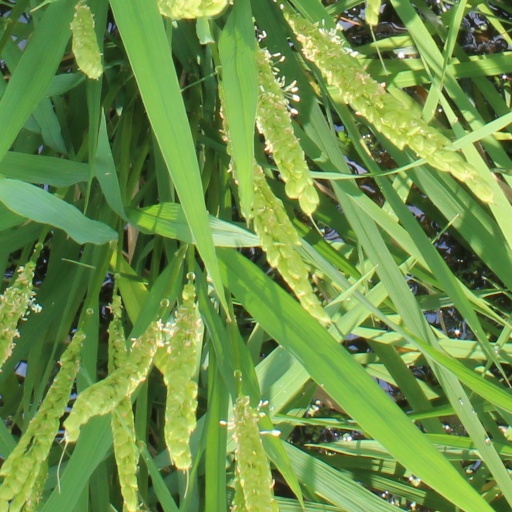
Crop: rice